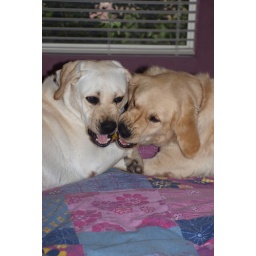
The girls &amp;quot;arguing&amp;quot; over which one of them gets to sleep on our bed - 30-4-1-0